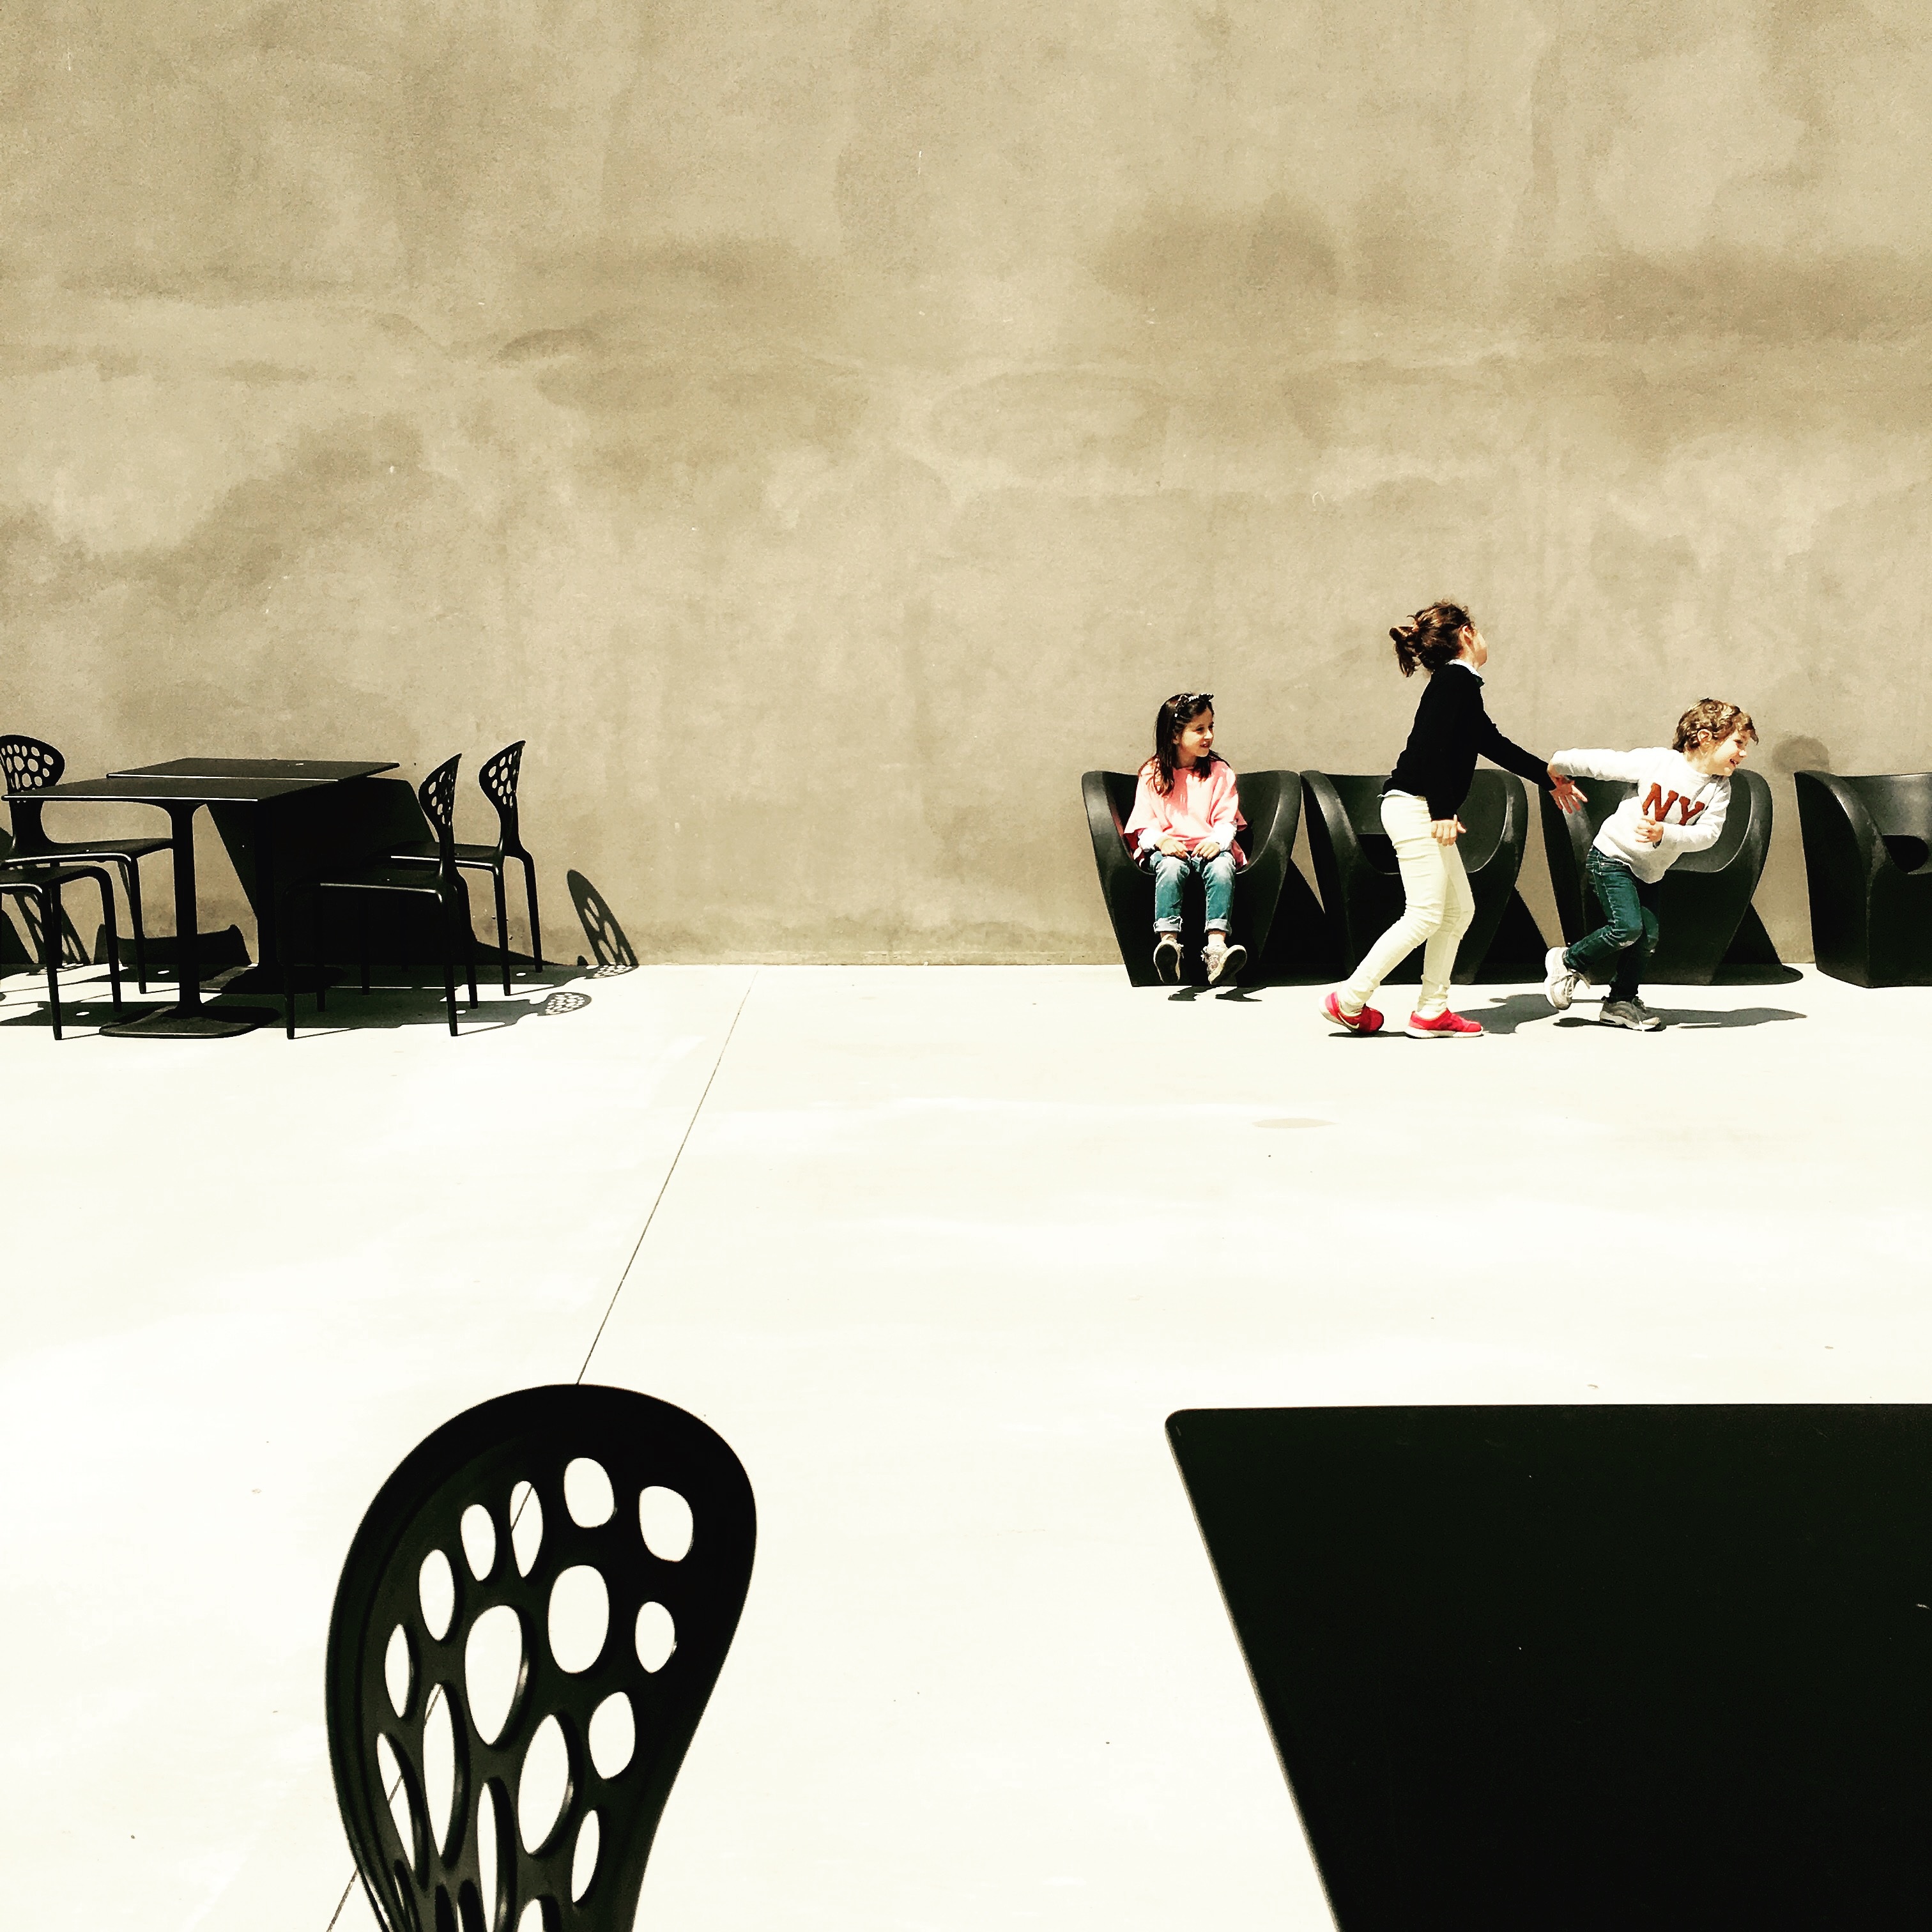
black, design, photograph, image, shape